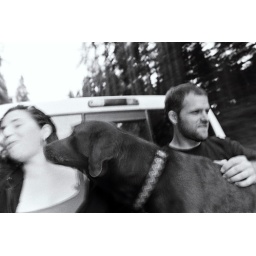
sitting in a tree